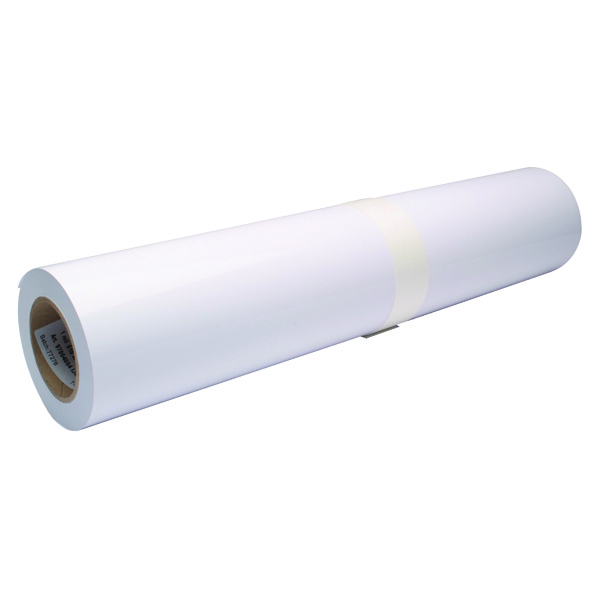
Canon Instant Dry Inkjet Photo Paper 1067mm x 30m Satin
Description Canon Instant Dry Inkjet Photo Paper 1067mm x 30m Satin 97004009 With heavy 190gsm stock and 92% opacity, Canon Instant Dry Photo Paper is the optimal choice for posters, signage and other printing where a professional finish is vital. Ink dries instantly, with four levels for maximum absorption - making it suitable for immediate lamination.
Brand: Canon
Category: Cameras & Optics > Camera & Optic Accessories > Camera Parts & Accessories > Camera Film